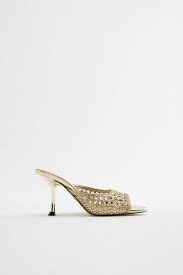
Label: Clog